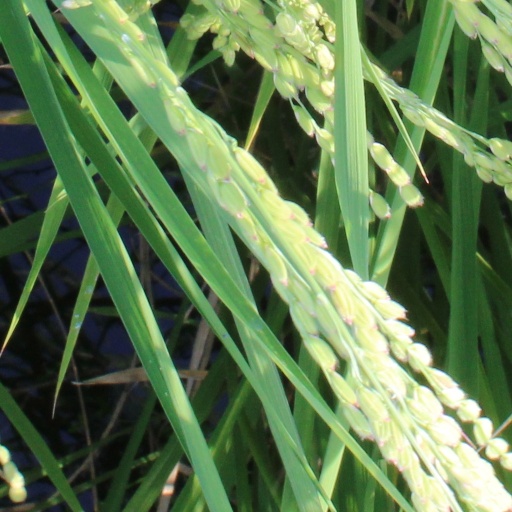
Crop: rice